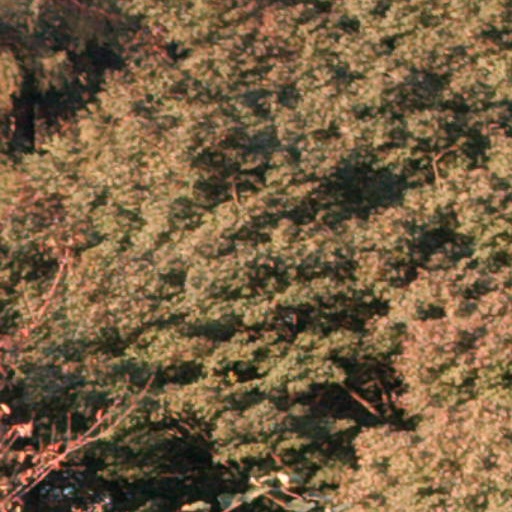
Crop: cassava